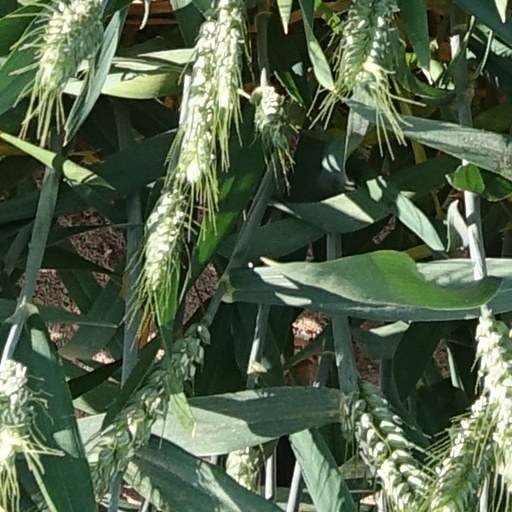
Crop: wheat